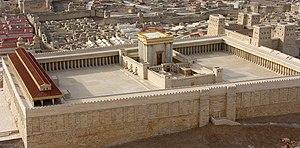
Hanan ben Hanan, ou Ananos Ananou, mort en 68 ap. J.-C., est un grand prêtre du Temple de Jérusalem, fils du grand prêtre Hanan ben Seth. Il est connu pour avoir fait exécuter Jacques le Juste, le « frère de Jésus », par lapidation.